Ofosu Appiah

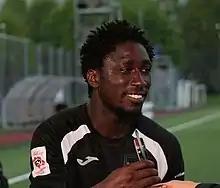
Ofosu Appiah in 2016.

Michael Ofosu Appiah (born 29 December 1989) is a Ghanaian former footballer who last played for FC Noah Jurmala in Latvia. He often played as a centre-back.